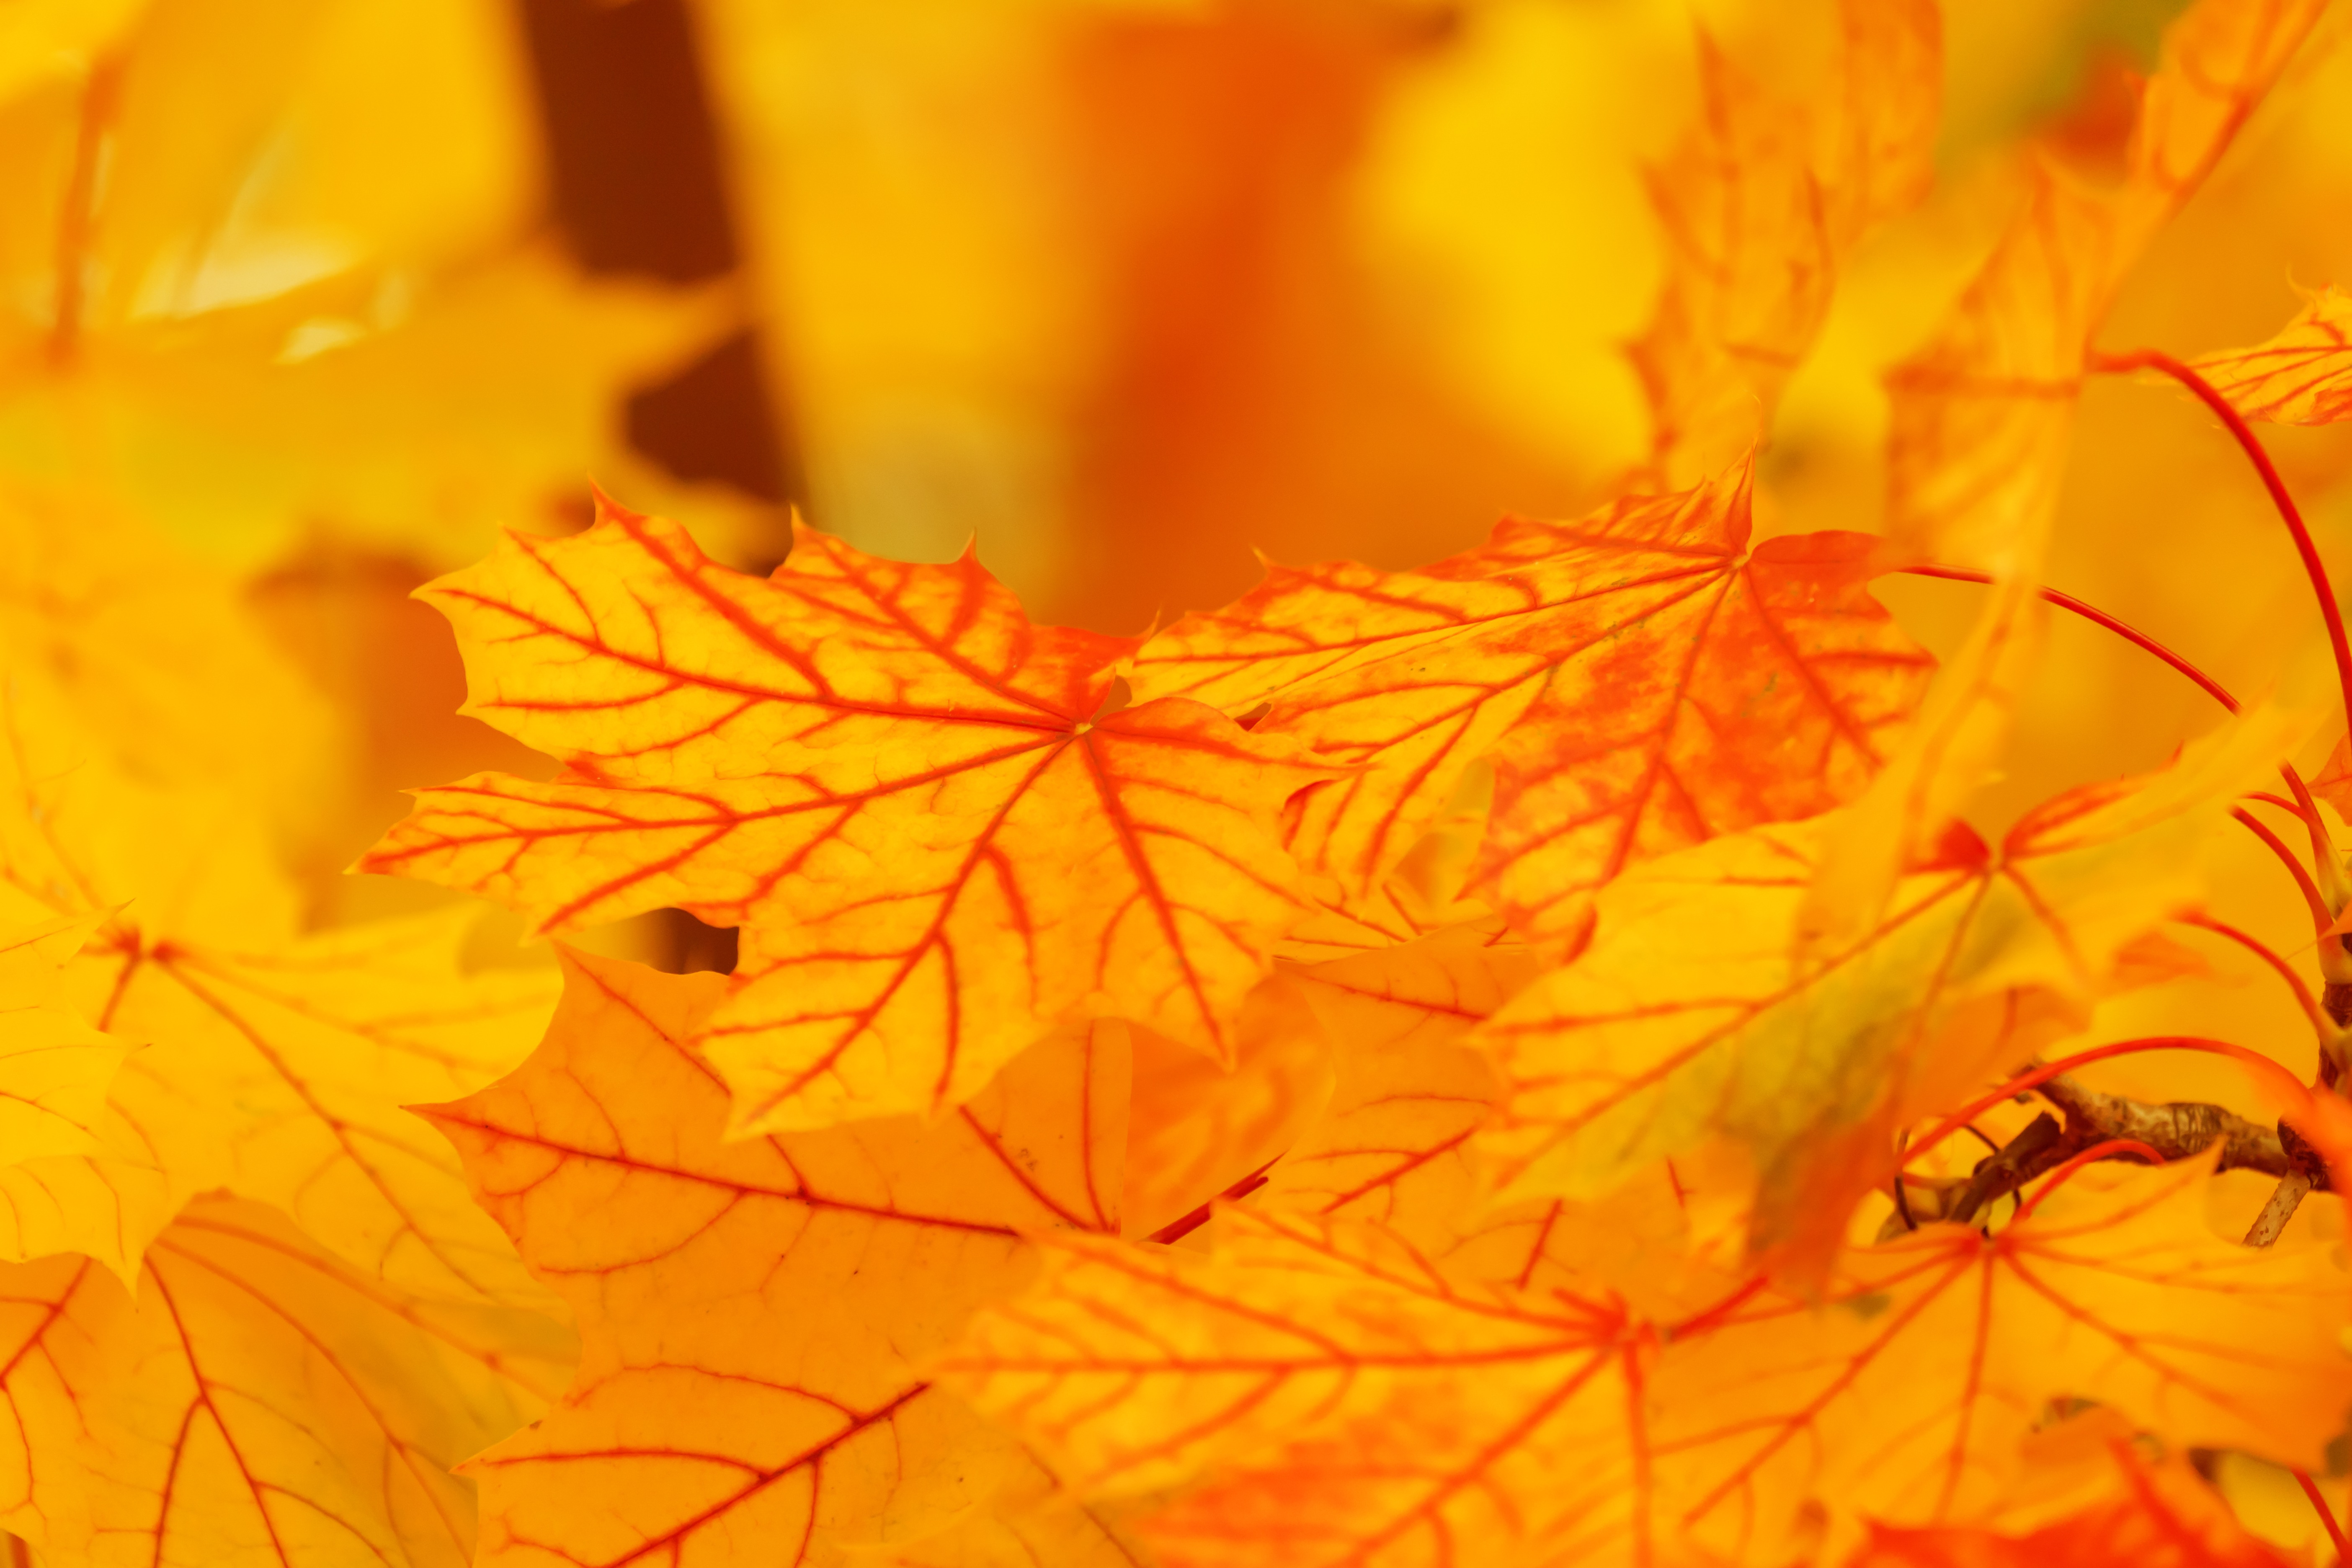
tree, branch, blur, plant, sunlight, leaf, flower, petal, macro, autumn, yellow, season, maple tree, maple leaf, close up, leaves, autumn leaves, maple leaves, macro photography, flowering plant, plant stem, woody plant, land plant